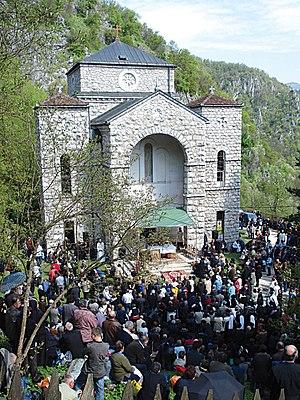
Olovo est une ville et une municipalité de Bosnie-Herzégovine située dans le canton de Zenica-Doboj et dans la Fédération de Bosnie-et-Herzégovine. Selon les premiers résultats du recensement bosnien de 2013, la ville intra muros compte 2 586 habitants et la municipalité 10 578.
Cet article recense les monuments nationaux situés sur le territoire de la municipalité d'Olovo en Bosnie-Herzégovine et dans la Fédération de Bosnie-et-Herzégovine. La liste établie par la Commission pour la protection des monuments nationaux compte 9 monuments nationaux inscrits sur la liste principale.
L'église Notre-Dame est située en Bosnie-Herzégovine, sur le territoire de la ville d'Olovo et dans la municipalité d'Olovo. Elle remonte au XVᵉ siècle et est inscrite sur la liste des monuments nationaux de Bosnie-Herzégovine.